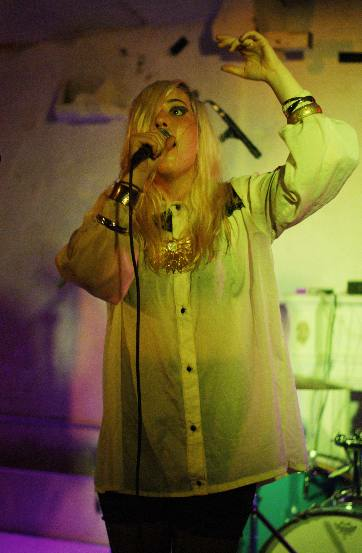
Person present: Yes